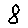
Label: 8